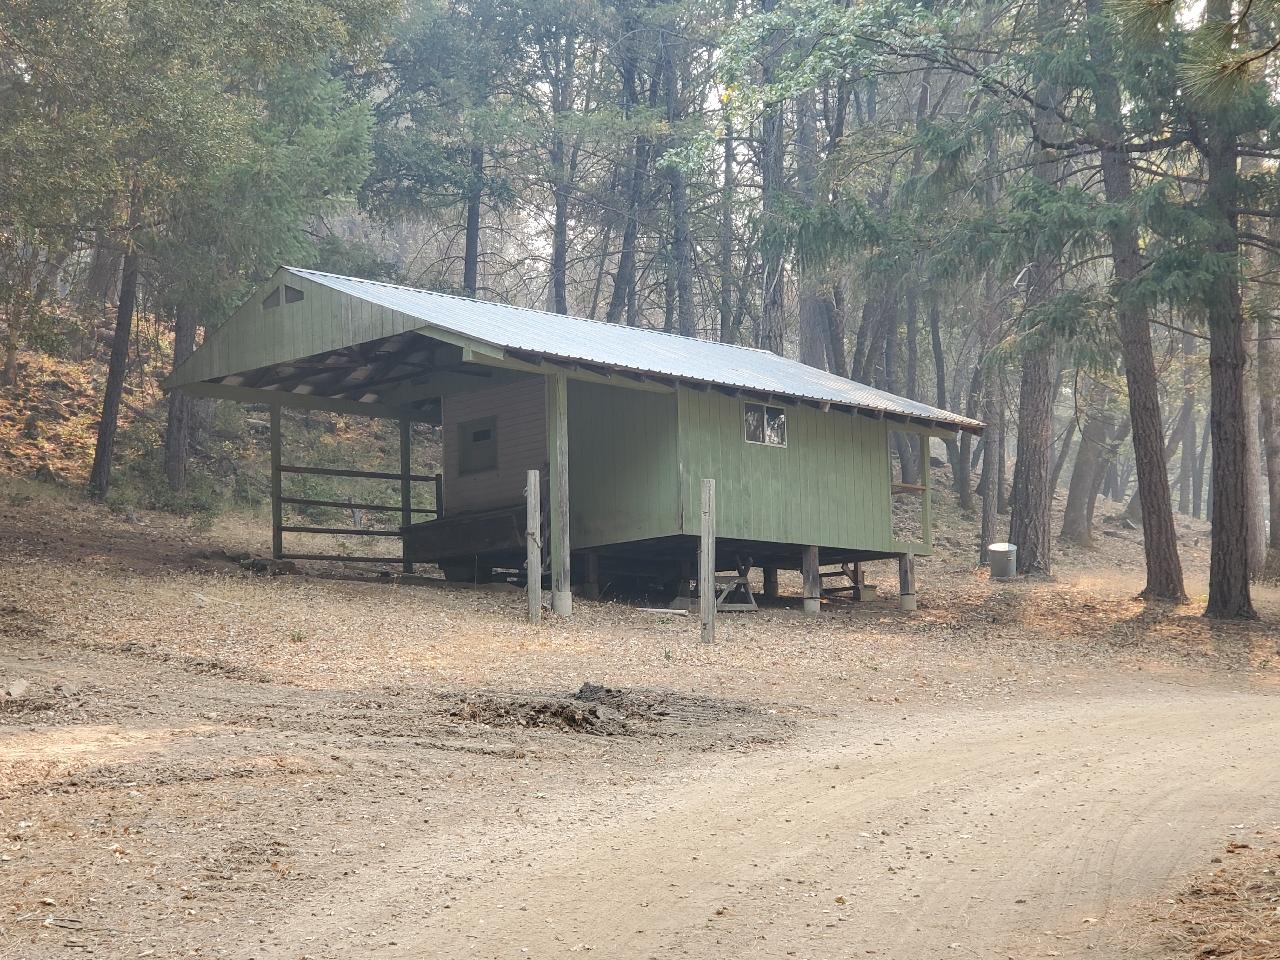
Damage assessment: no_damage